Chapultepec aqueduct

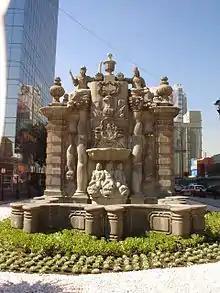
Replica of the Salto del Agua Fountain.

After his arrival in the Aztec empire, Hernán Cortés discovered the economic and political importance of the Chapultepec aqueduct. He took advantage of the city's dependence on the aqueduct and blocked the fresh water supply, eventually destroying it. Shortly after the Spanish conquest, he set about dividing the land among the conquistadors. He wanted to take the forest of Chapultepec for himself, but Charles V, King of Spain, denied his request and decreed that the springs were needed to provide the people with potable water and were thereby the property of the city of Tenochtitlan. Construction of a new aqueduct started under the reigning Viceroy Fernando de Alencastre, 1st Duke of Linares (1711–1716). The structure became known under another name as the Aqueduct of Belen, named after an old Belen convent it passed by. Built along the same path as the Aztec engineered aqueducts, it was constructed using Roman architecture, reflected in its 904 arches. In completion, it reached a total length of 4663 varas, roughly 4 kilometers. In conquest times, the aqueduct supplied the city with the majority of its freshwater, however, waterborne illness was a concern. In an effort to reduce the possibility of external contamination, iron and lead pipes were installed to replace the open troughs during the 19th Century. These shielded the water from air and outside contaminants but did not decrease the number of pathogen related illnesses and death.